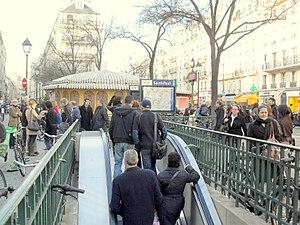
Station de métro Saint Paul - Le Marais, dans le Marais. Cette station de métro n'a qu'un seul escalator dans le sens Vincennes. Il n'y en a pas dans l'autre sens.
Saint-Paul est une station de la ligne 1 du métro de Paris, située dans le 4ᵉ arrondissement de Paris.